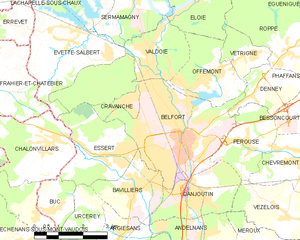
Belfort
Kort over kommunen
Kort over kommunen
Belfort er en fransk by der er hovedstad i departementet Territoire de Belfort, der er et af Frankrigs mindste departementer.